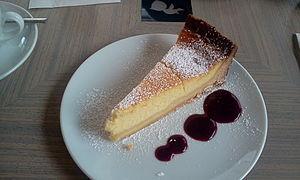
Le pays messin était, depuis au moins le XIᵉ siècle, une entité territoriale formée par les villages aux alentours de Metz au Moyen Âge relevant en partie de la ville de Metz et en partie de la principauté épiscopale de Metz. Depuis le XXᵉ siècle, on résume l'appellation de pays messin à l'arrondissement de Metz.
La tarte au me’gin est une tarte au fromage blanc et à la crème fraîche originaire de la région de Metz. Cette spécialité pâtissière se prépare principalement en Moselle mais se retrouve également dans le reste de la Lorraine.
Vigy est une commune française du département de la Moselle. C’est un village fleuri situé dans un cadre forestier protégé, possédant un riche patrimoine architectural rural. Vigy constitue un chef-lieu de canton. Ses habitants s’appellent les Torlas.